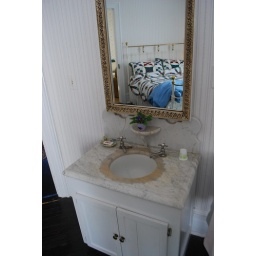
sink in our bathroom